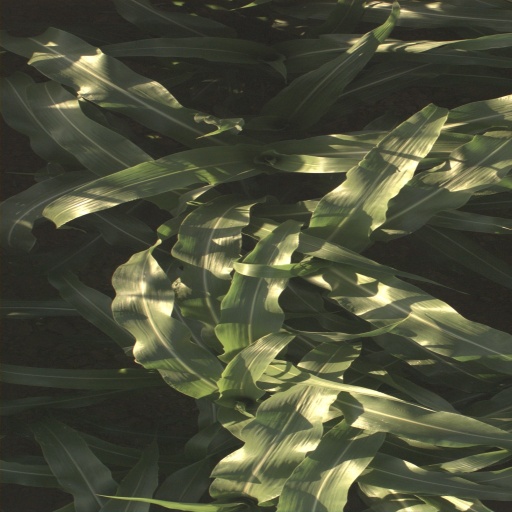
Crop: sorghum